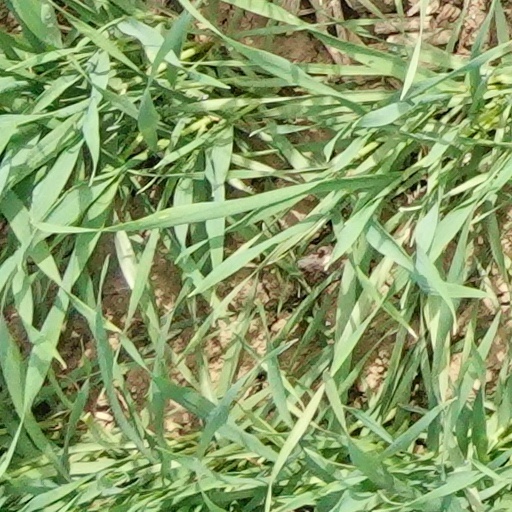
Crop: wheat